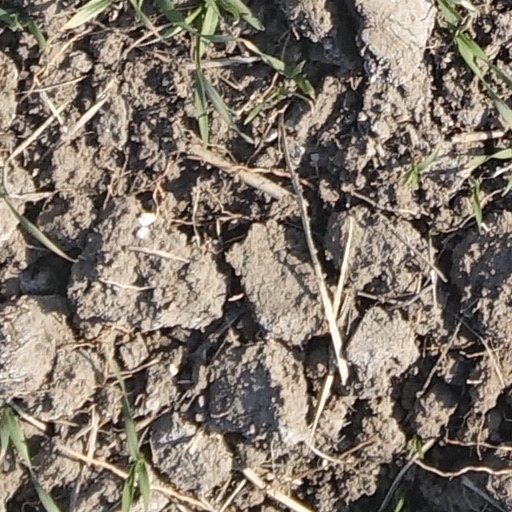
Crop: wheat